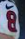
Number: 8